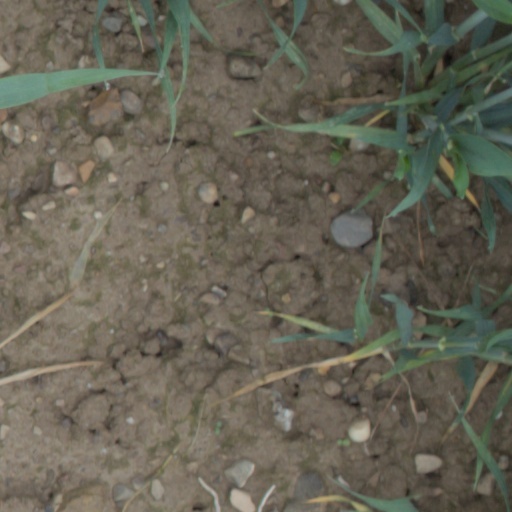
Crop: wheat